Typhoon Vera

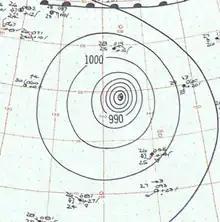
Surface weather analysis of Typhoon Vera near peak intensity on September 23

Typhoon Vera, also known as the , was an exceptionally intense tropical cyclone that struck Japan in September 1959, becoming the strongest and deadliest typhoon on record to make landfall on the country, as well as the only one to do so as a Category 5 equivalent storm. The storm's intensity resulted in catastrophic damage of unparalleled severity and extent, and was a major setback to the Japanese economy, which was still recovering from World War II. In the aftermath of Vera, Japan's disaster management and relief systems were significantly reformed, and the typhoon's effects would set a benchmark for future storms striking the country.